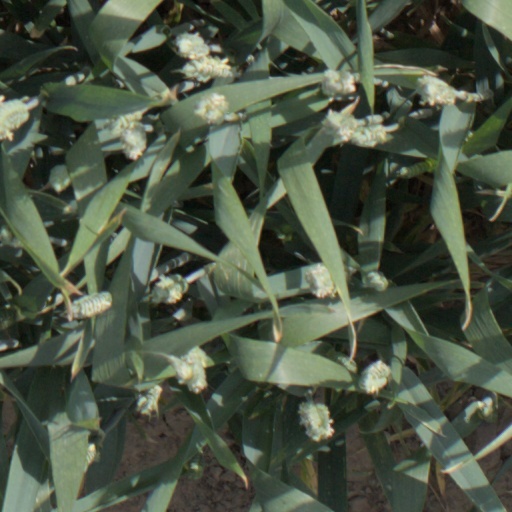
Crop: wheat